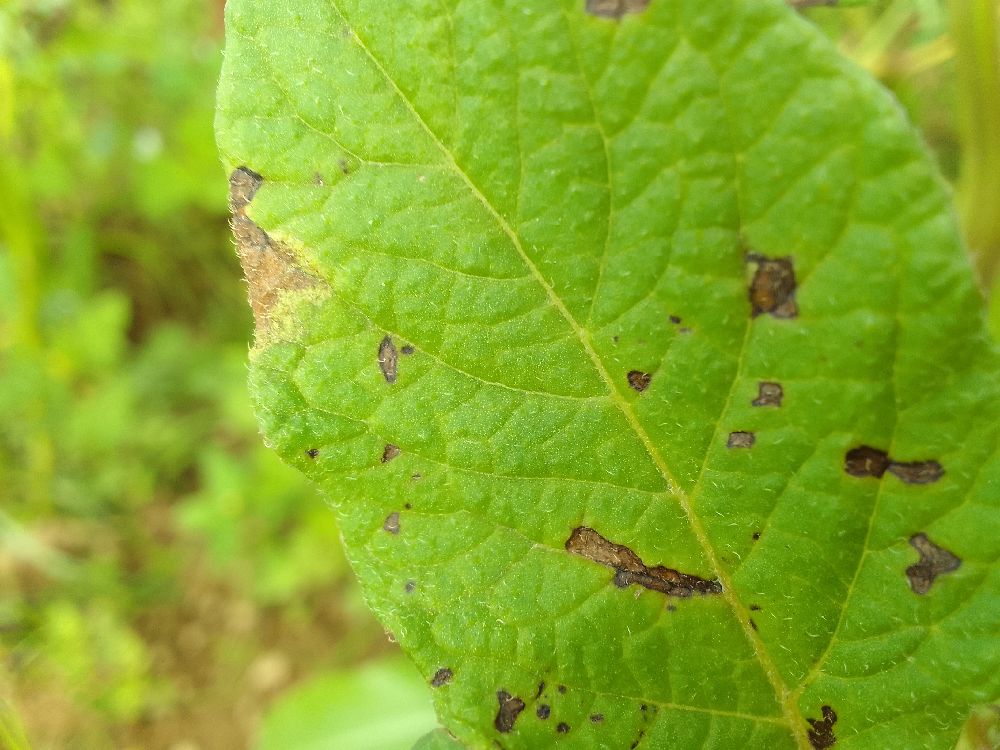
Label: Early blight